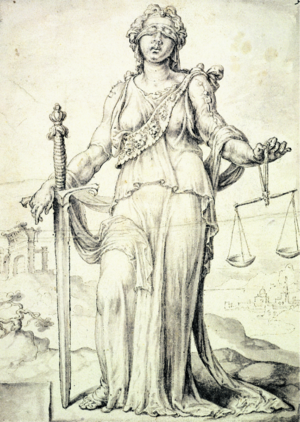
Le terme allégorie consiste à exprimer une pensée sous une forme imagée afin de faire comprendre, sous le sens littéral, un autre sens, qui est celui visé par le texte. Les deux sens doivent se maintenir de façon cohérente dans une allégorie.